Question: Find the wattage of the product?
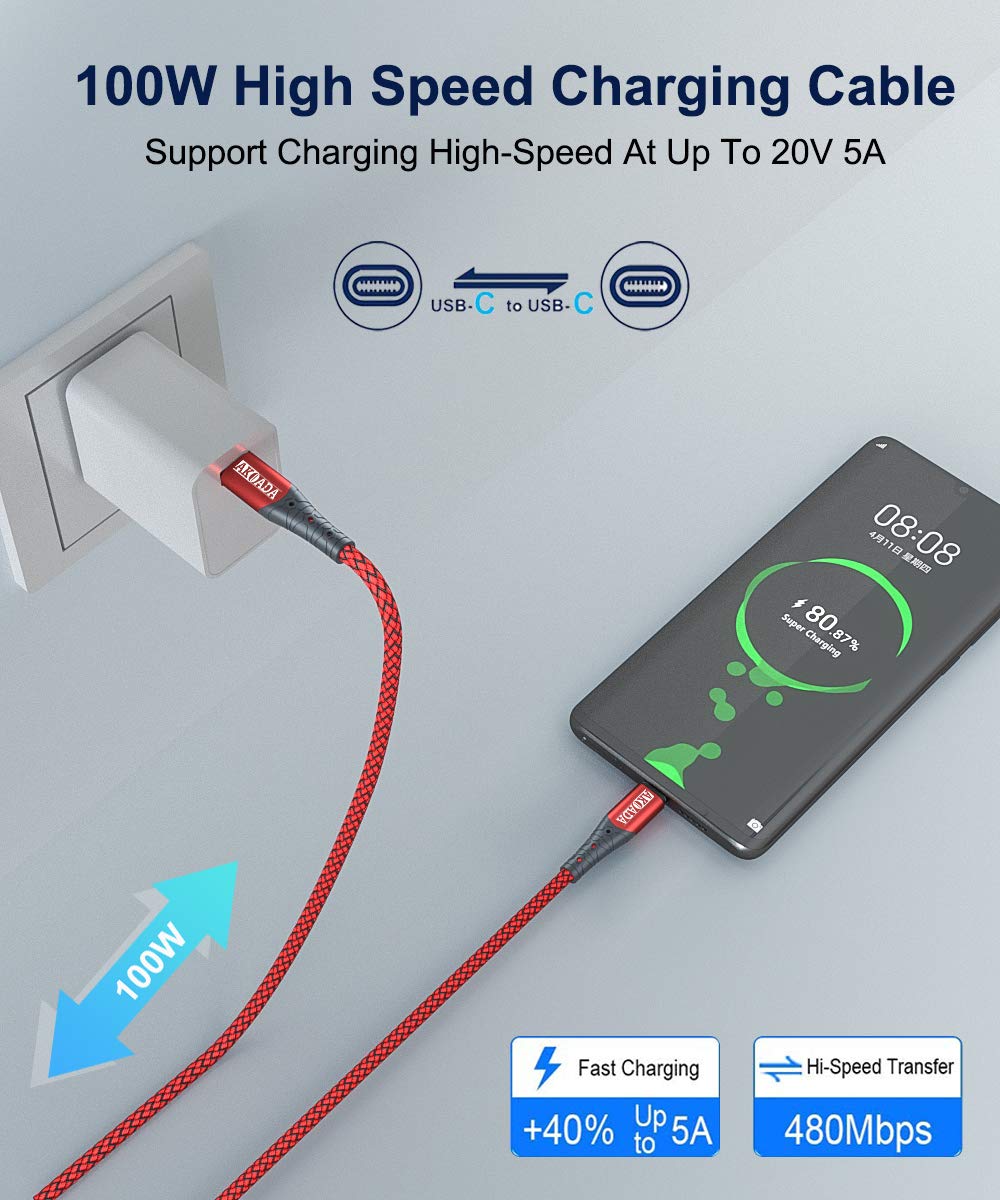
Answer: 100.0 watt